Hajjat al-Wada wa Umrat al-Nabi

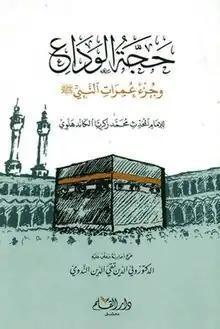
Arabic cover

Hajjat al-Wada wa Umrat al-Nabi is a book written by Zakariyya Kandhlawi. It focuses on the Farewell Pilgrimage of Muhammad and provides a detailed account of the pilgrimage and its outcomes. It was written in a span of one day and one and a half nights in 1924. The book delves into the historical details and significance of the farewell pilgrimage, covering various aspects such as the rituals, legal rulings, historical events, scientific benefits, and hadith research related to both Hajj and Umrah. It aims to provide a deep understanding of the subject matter and serves as a resource for those interested in studying and exploring the Farewell Pilgrimage of Muhammad.